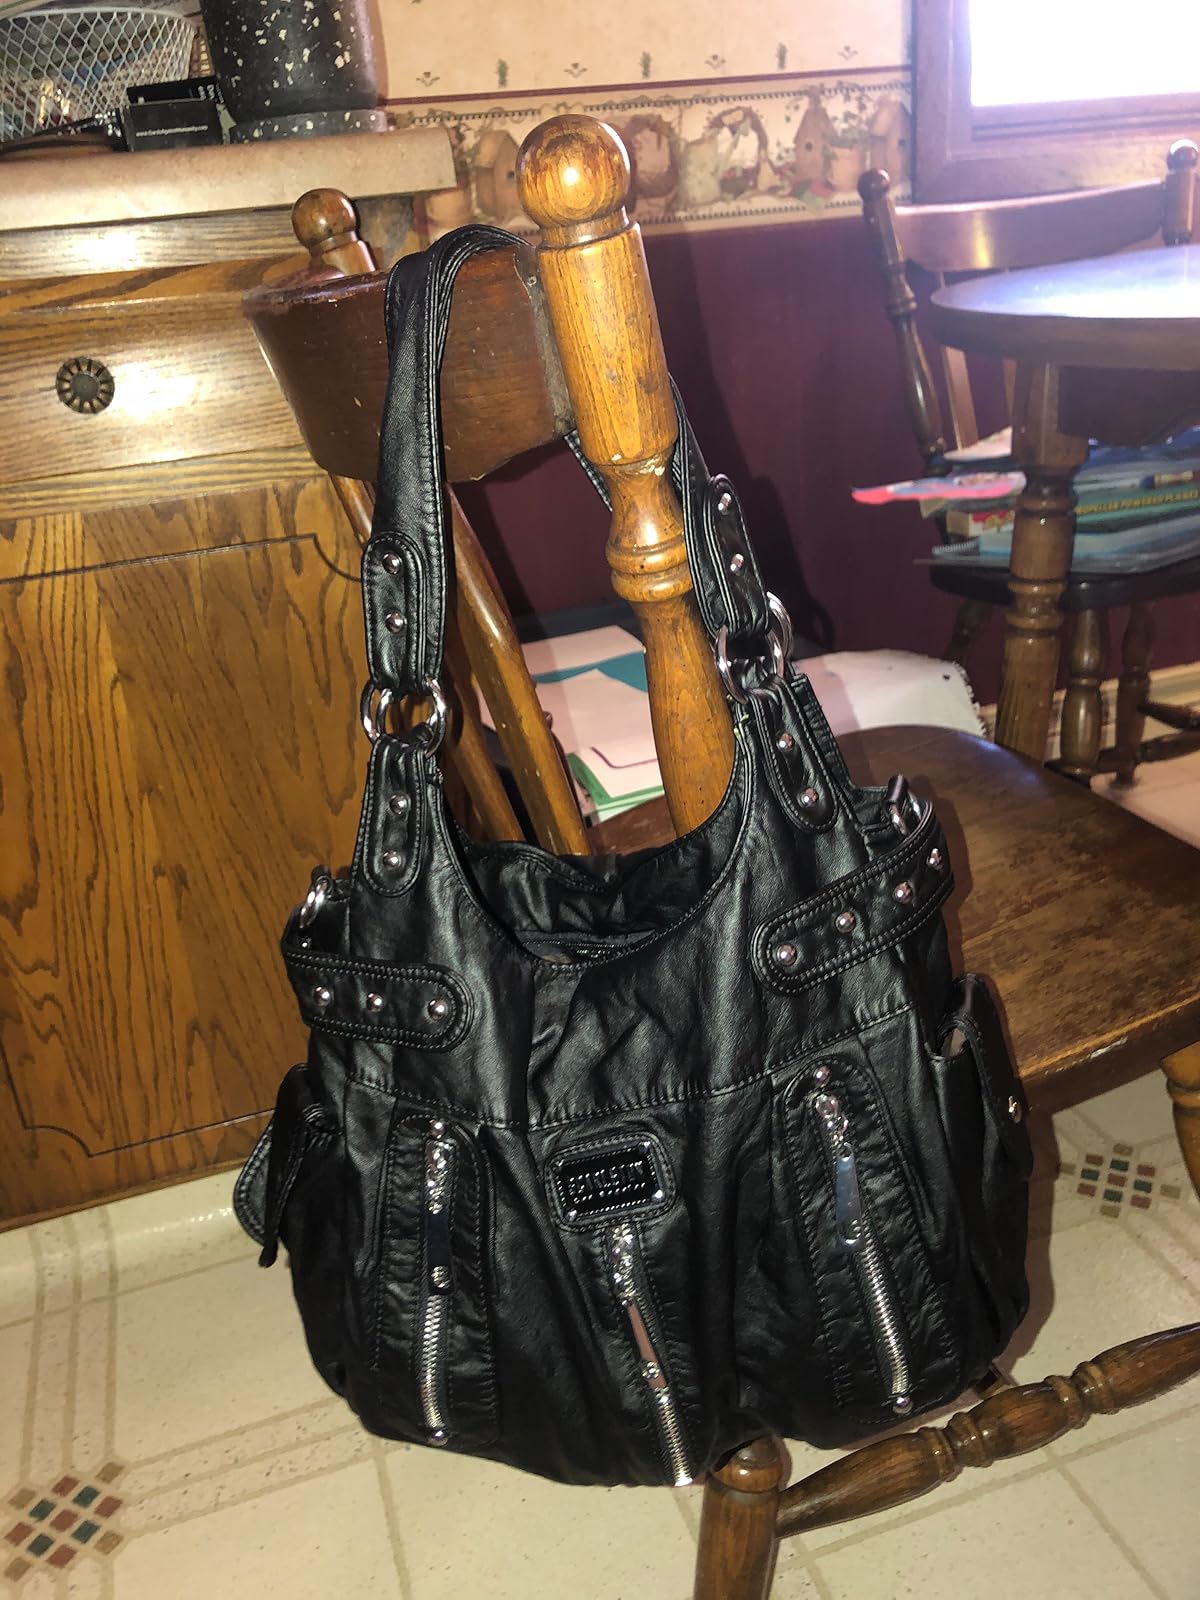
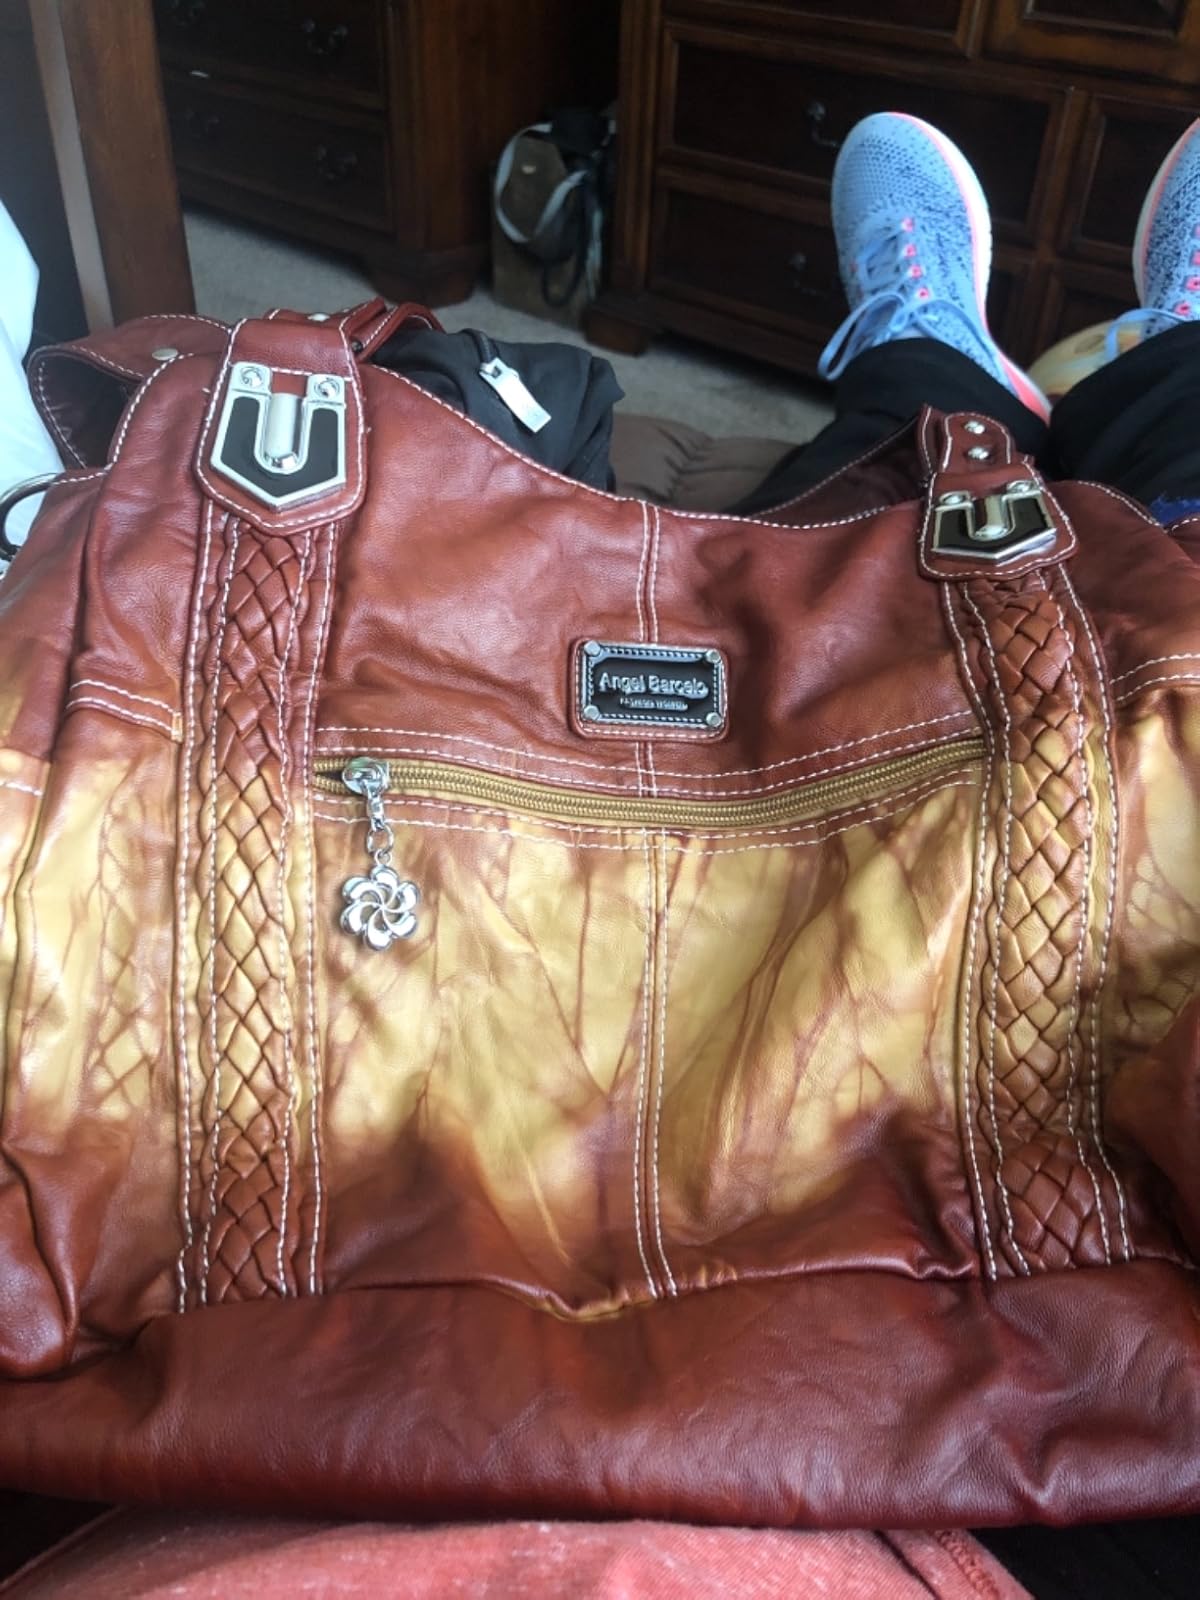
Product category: accessories_handbag
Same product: no